Black Seminoles

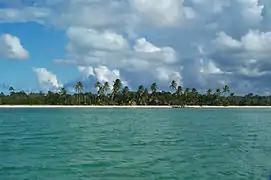
Andros Island

William C. Sturtevant says the ethnonym was borrowed by Muskogee from the Spanish word "cimarrón", supposedly the source as well of the English word "maroon". This was used to describe the runaway slave communities of Florida and of the Great Dismal Swamp on the border of Virginia and North Carolina, on colonial islands of the Caribbean, and other parts of the New World. But linguist Leo Spitzer, writing in the journal "Language", says, "If there is a connection between Eng. "maroon", Fr. "marron", and Sp. "cimarron", Spain (or Spanish America) probably gave the word directly to England (or English America)."